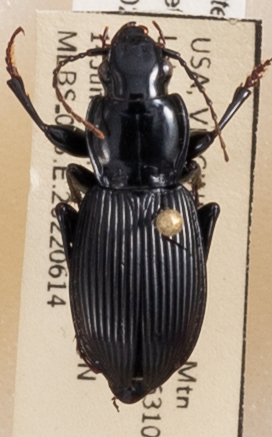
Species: Pterostichus rostratus
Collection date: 2022-06-14
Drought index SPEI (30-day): -0.03
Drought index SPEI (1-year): -1.01
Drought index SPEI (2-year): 0.1